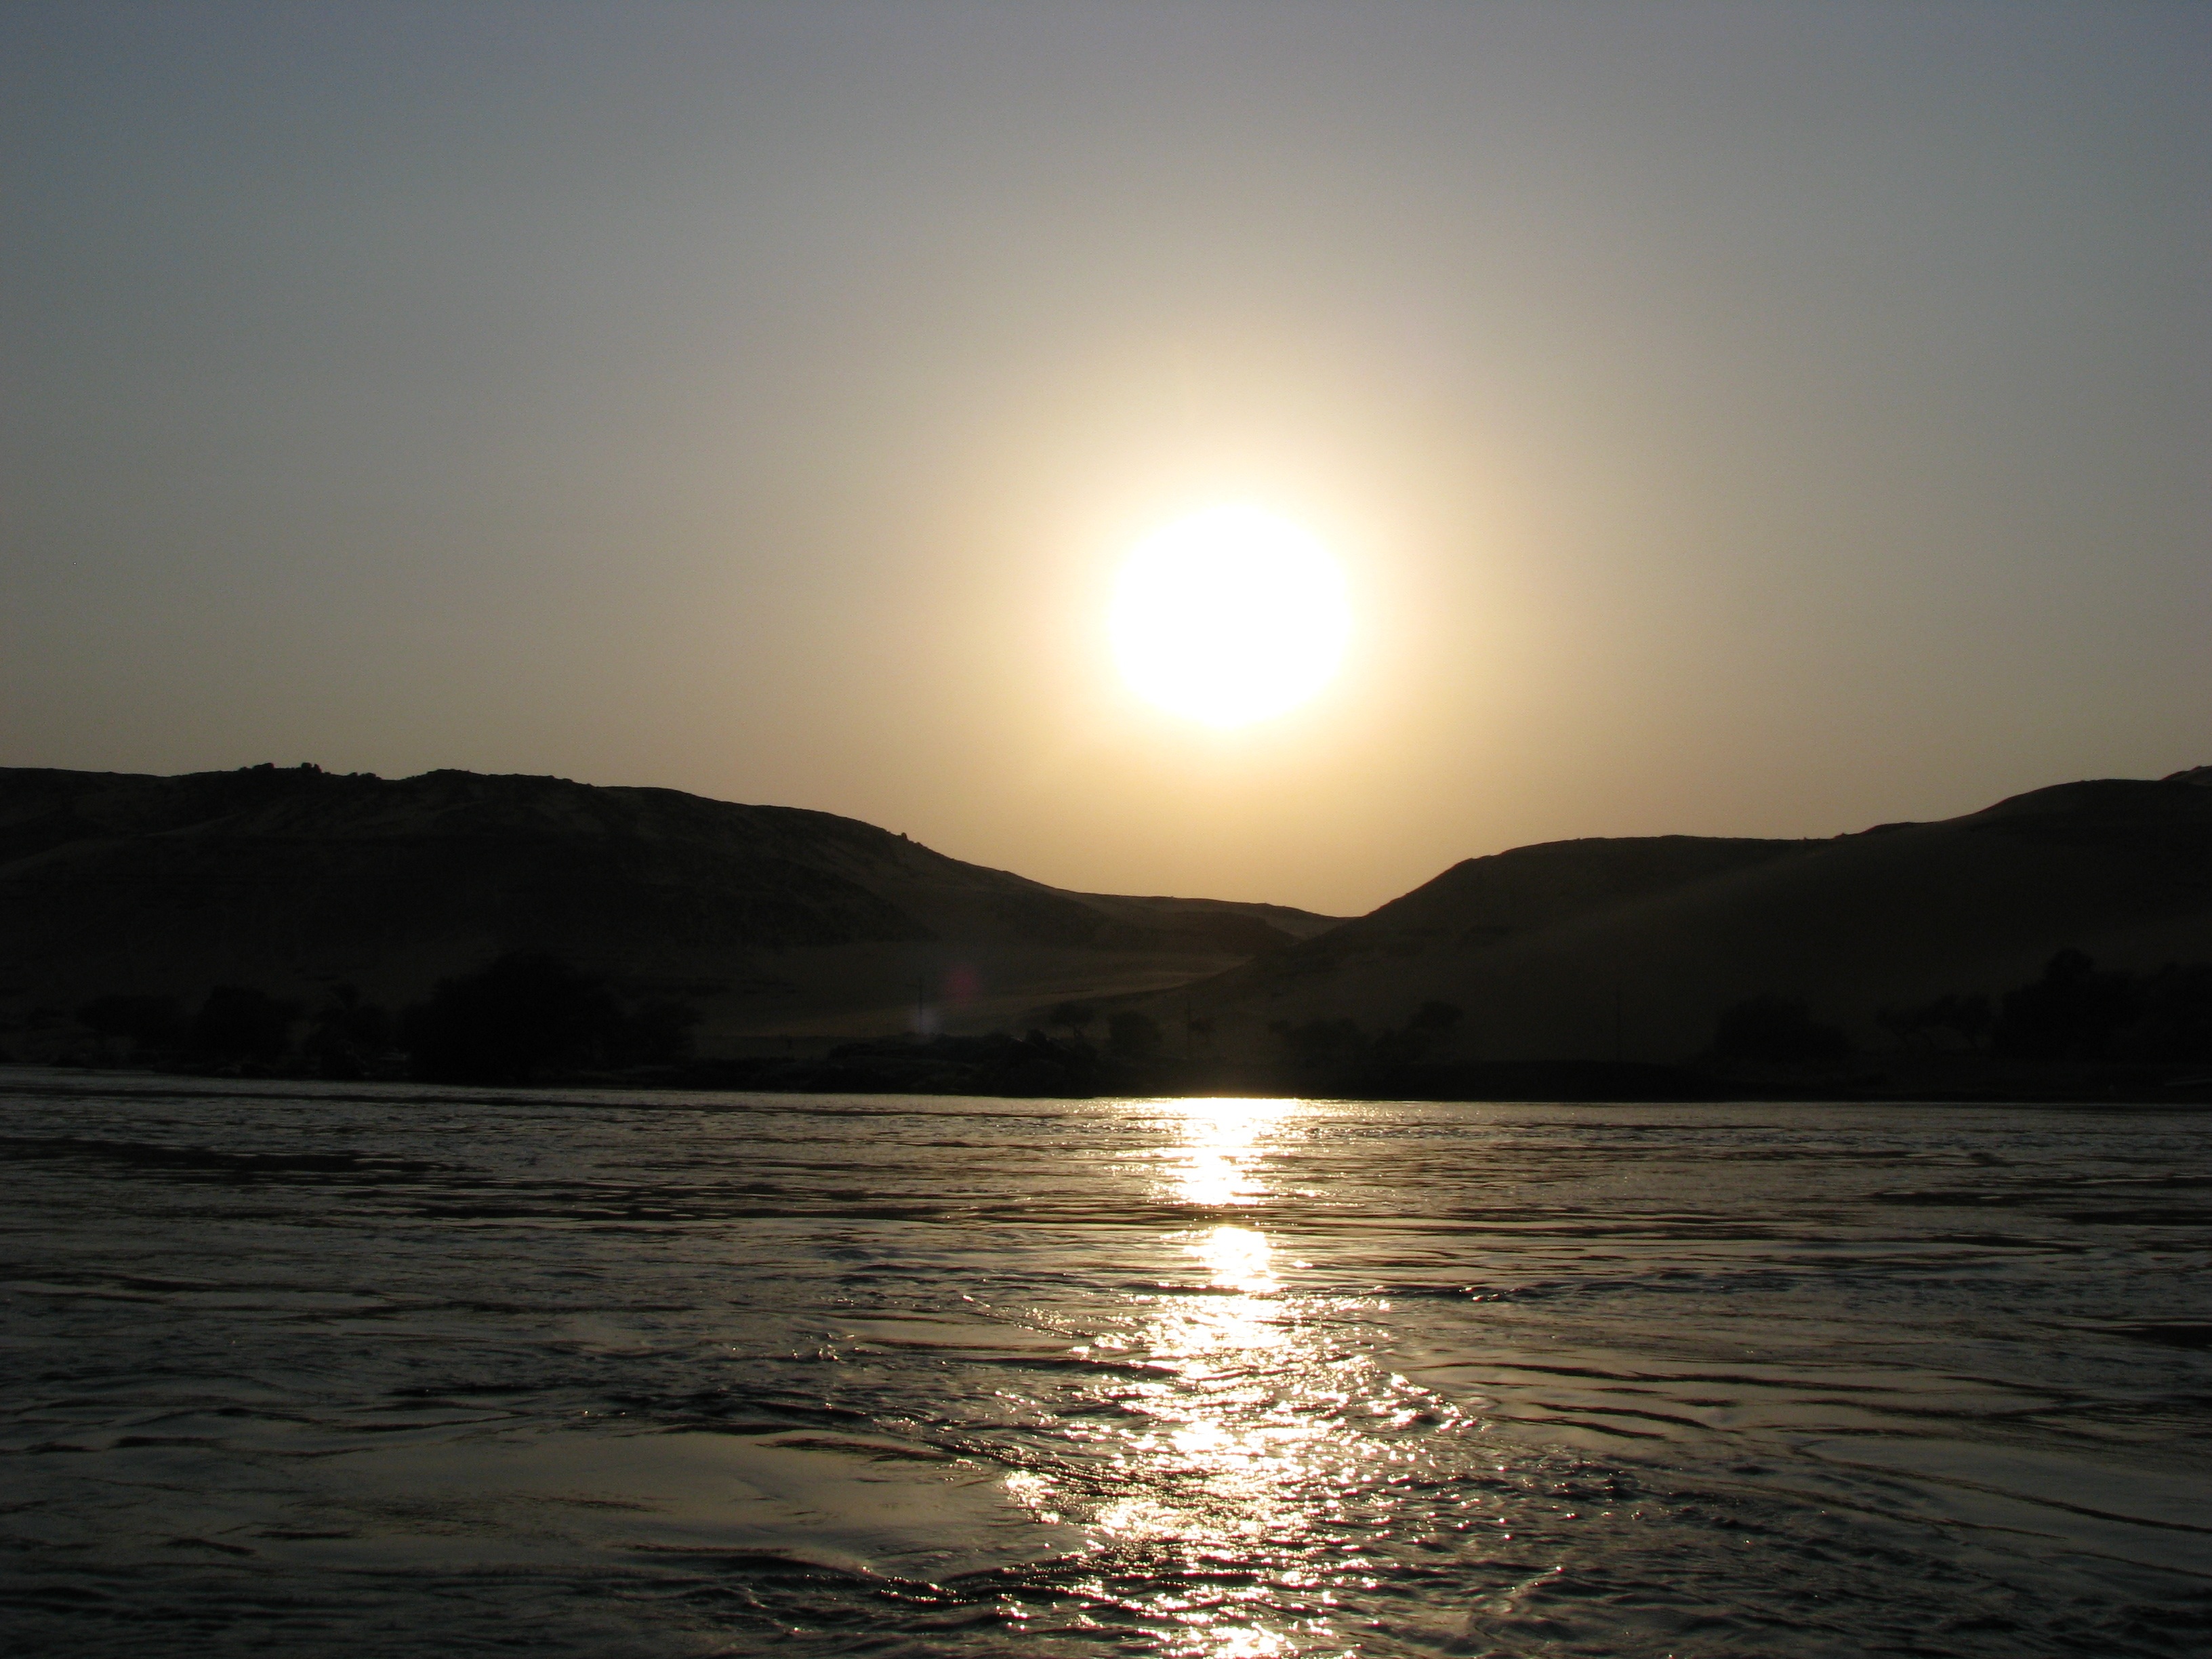
sea, coast, ocean, horizon, cloud, sun, sunrise, sunset, sunlight, morning, shore, wave, lake, dawn, river, dusk, evening, twilight, reflection, bay, body of water, rio, loch, eventide, nile, afterglow, astronomical object, atmospheric phenomenon